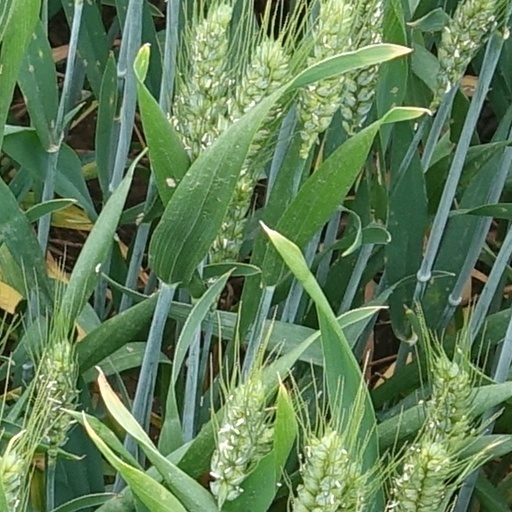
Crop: wheat